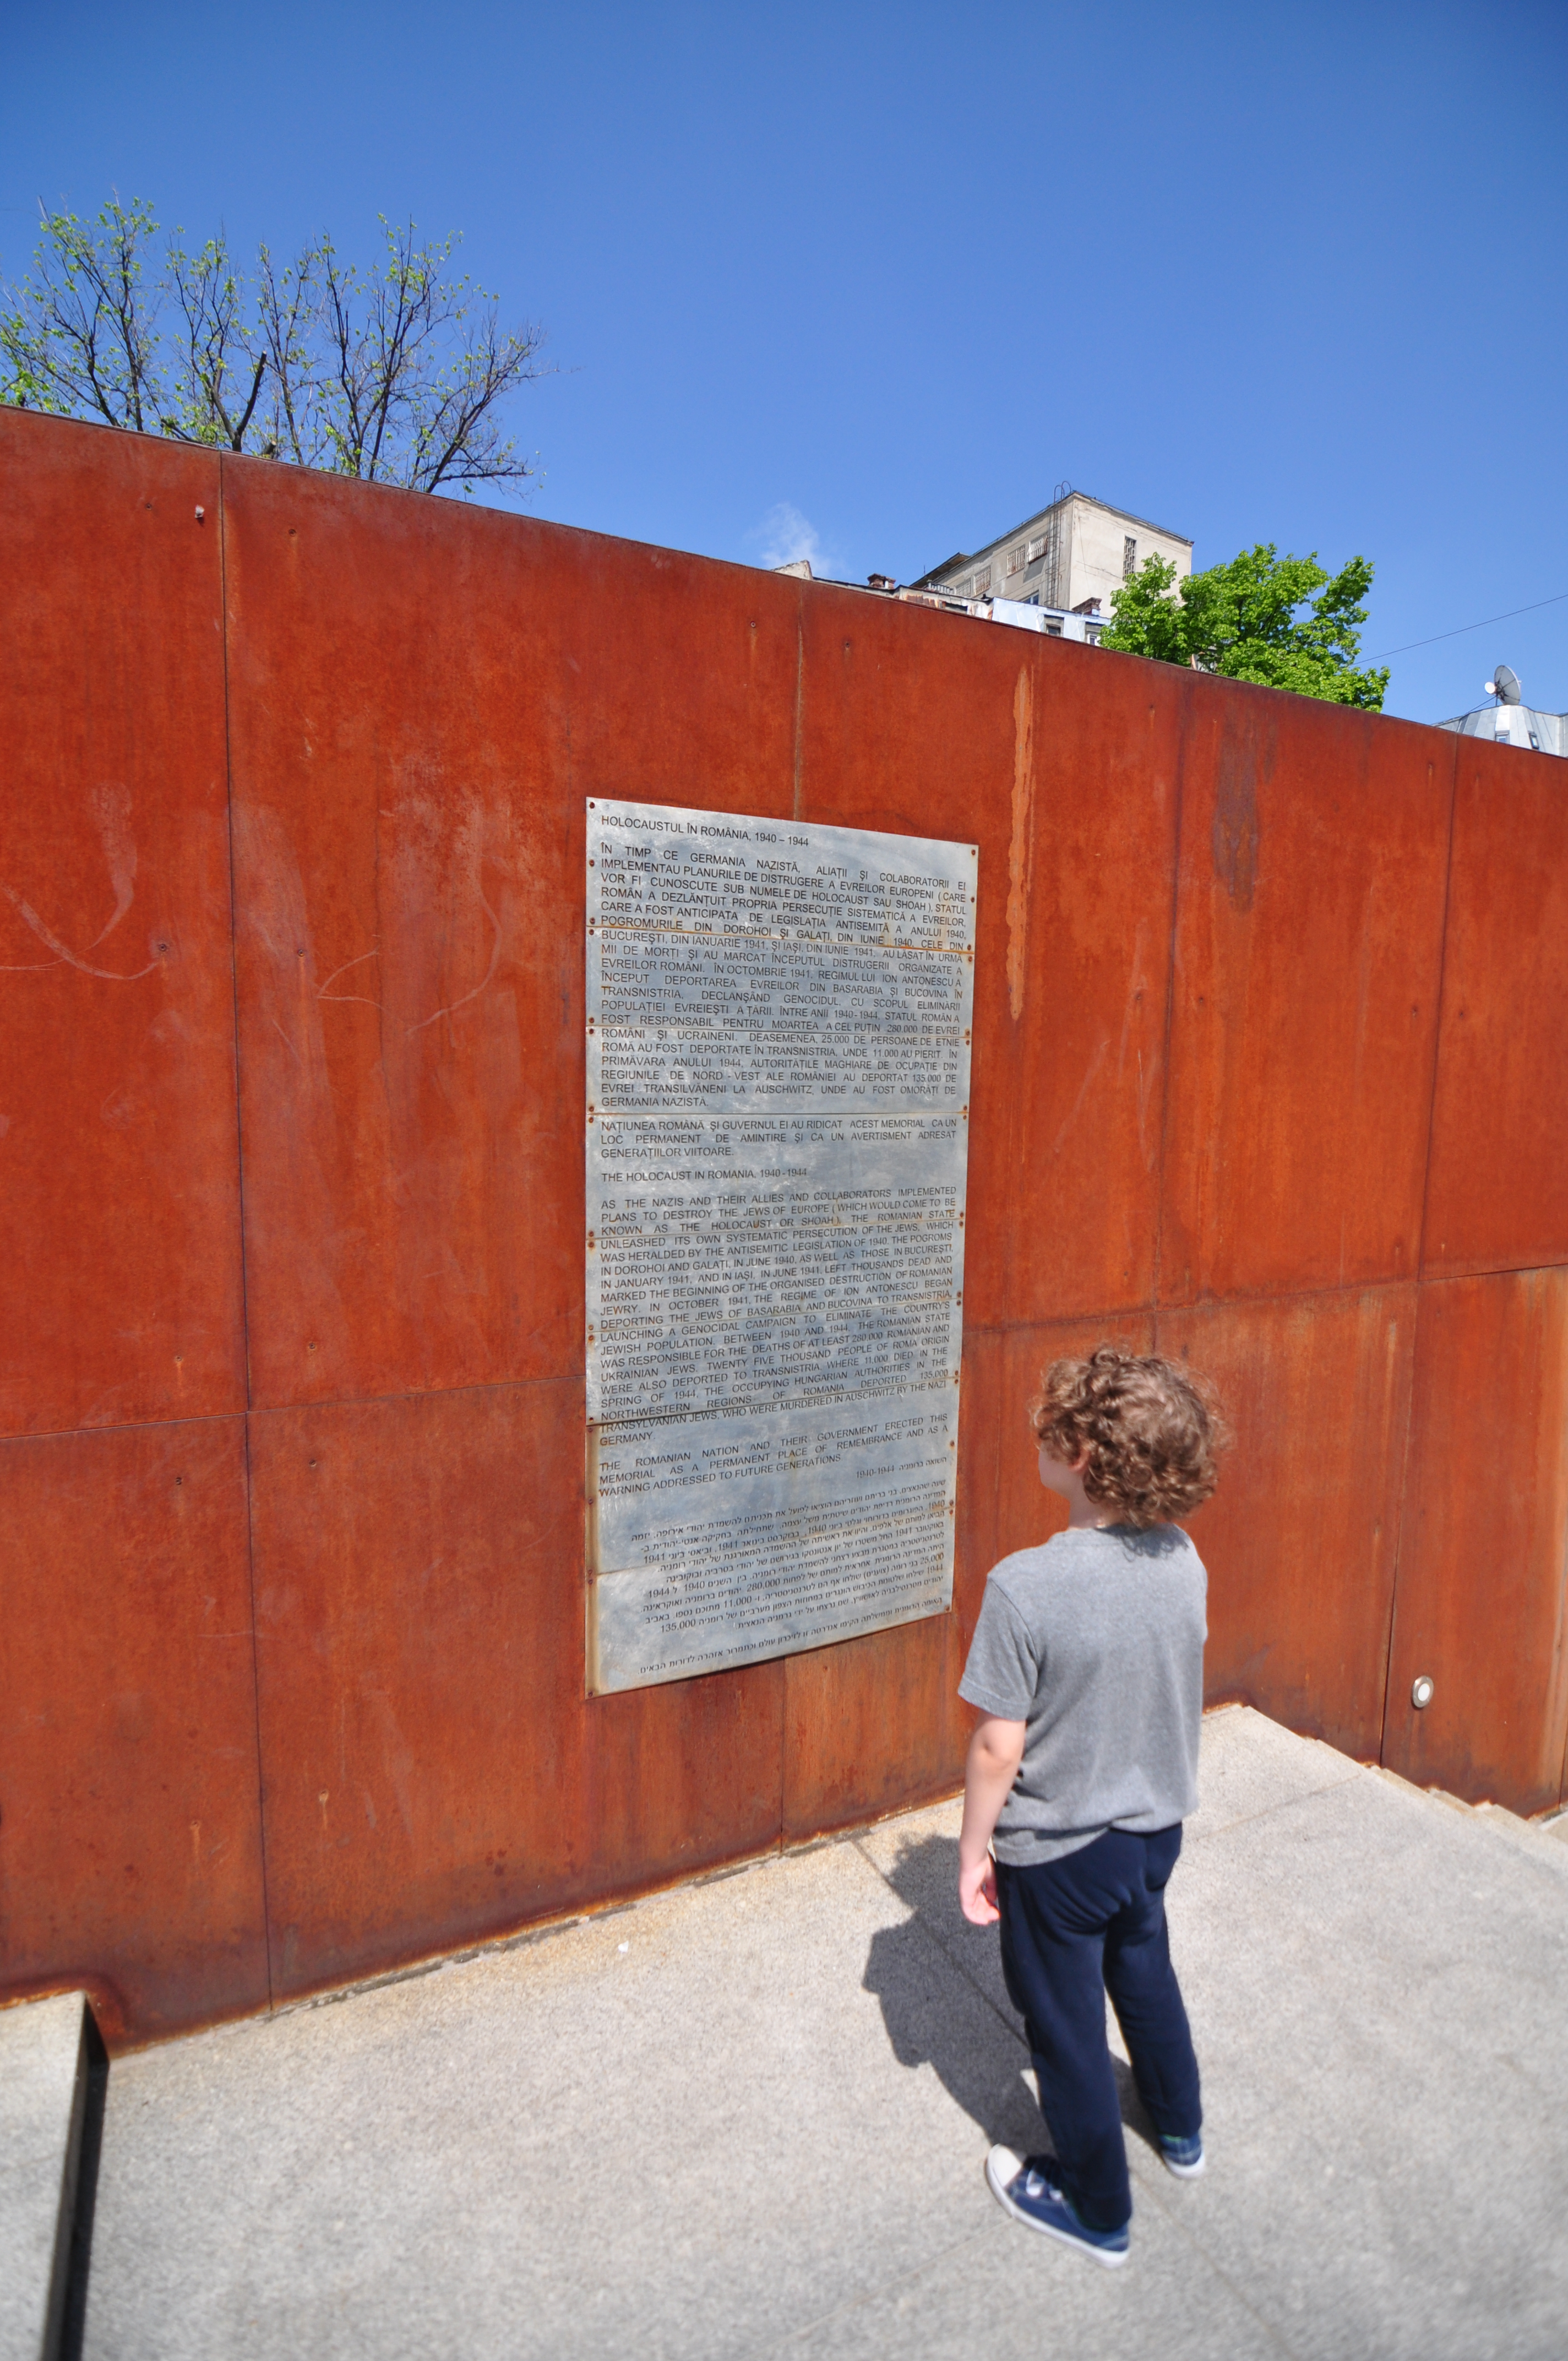
architecture, wood, wall, monument, memorial, art, wwii, holocaust, history, romania, bucharest, arhitectura, istorie, bucuresti, worldwarii, jewish, shoah, memorialul, holocaustului, myboy